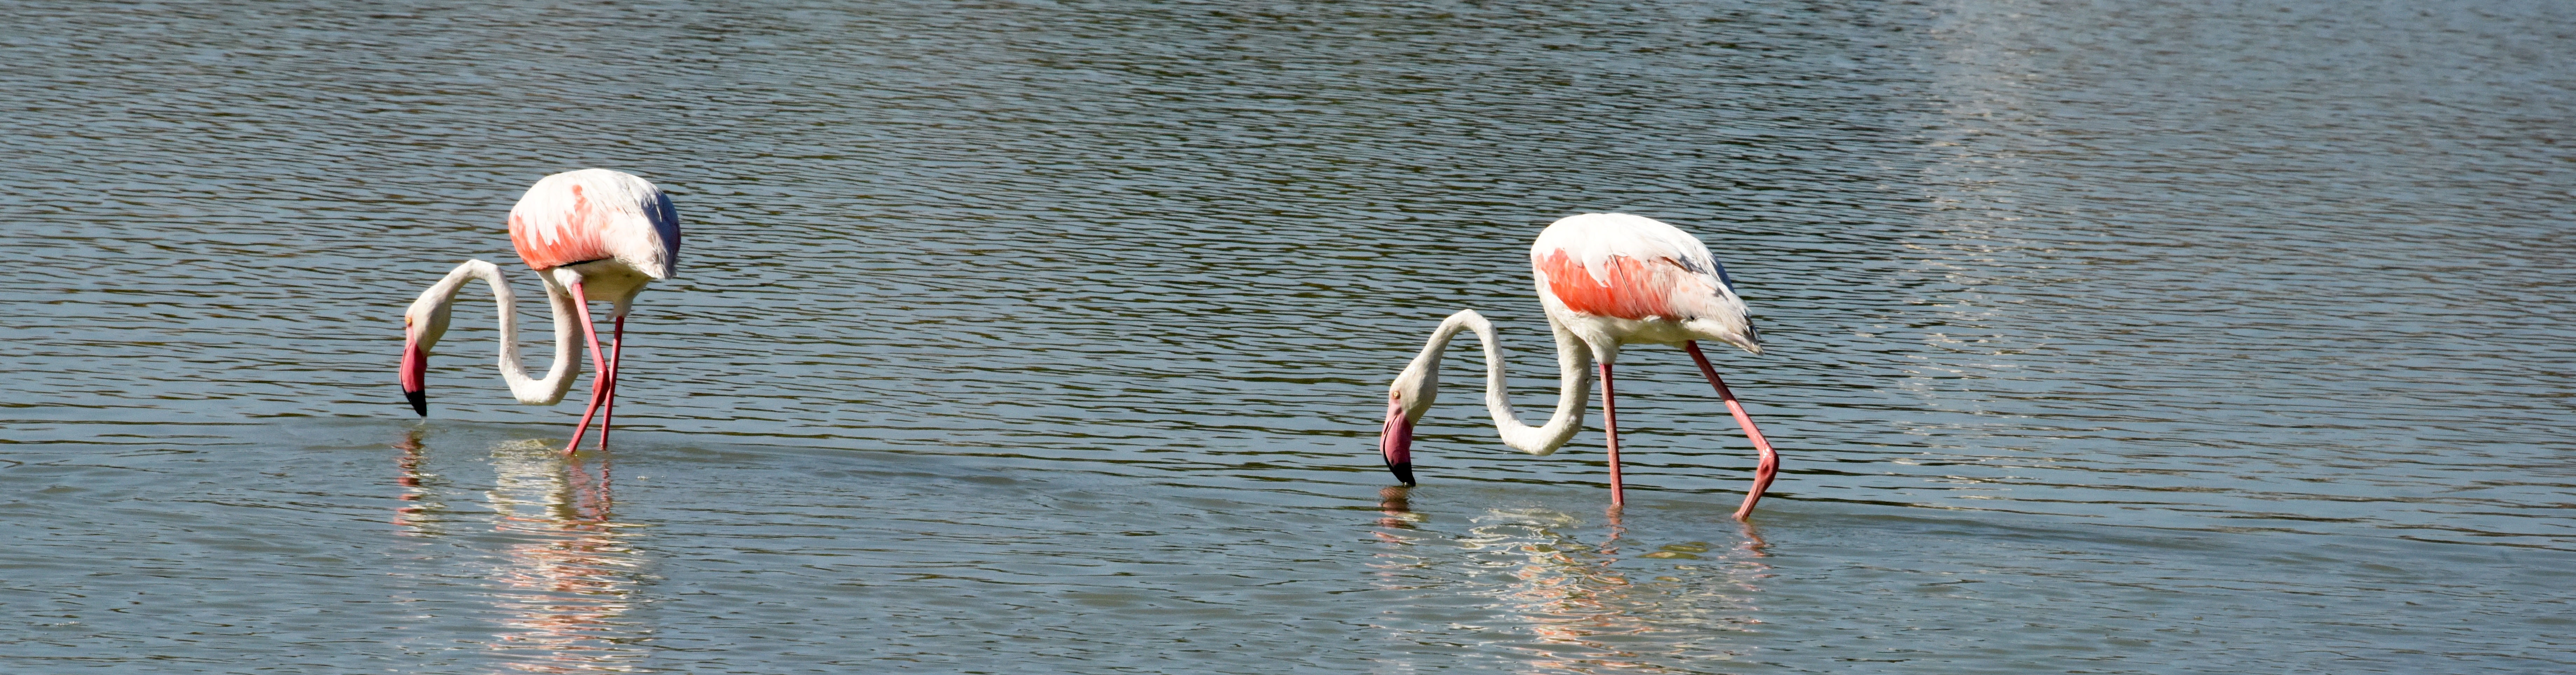
nature, bird, beak, couple, spain, flamingo, feathers, neck, vertebrate, water bird, calpe, pink flemish